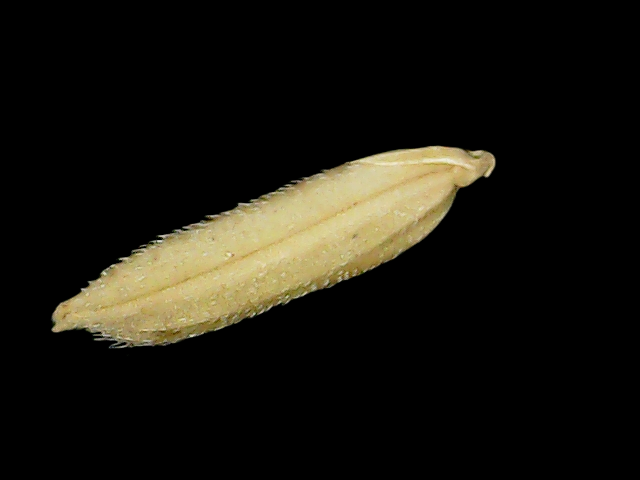
Rice variety: Binadhan14